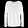
Label: Pullover